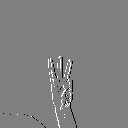
ASL letter: w